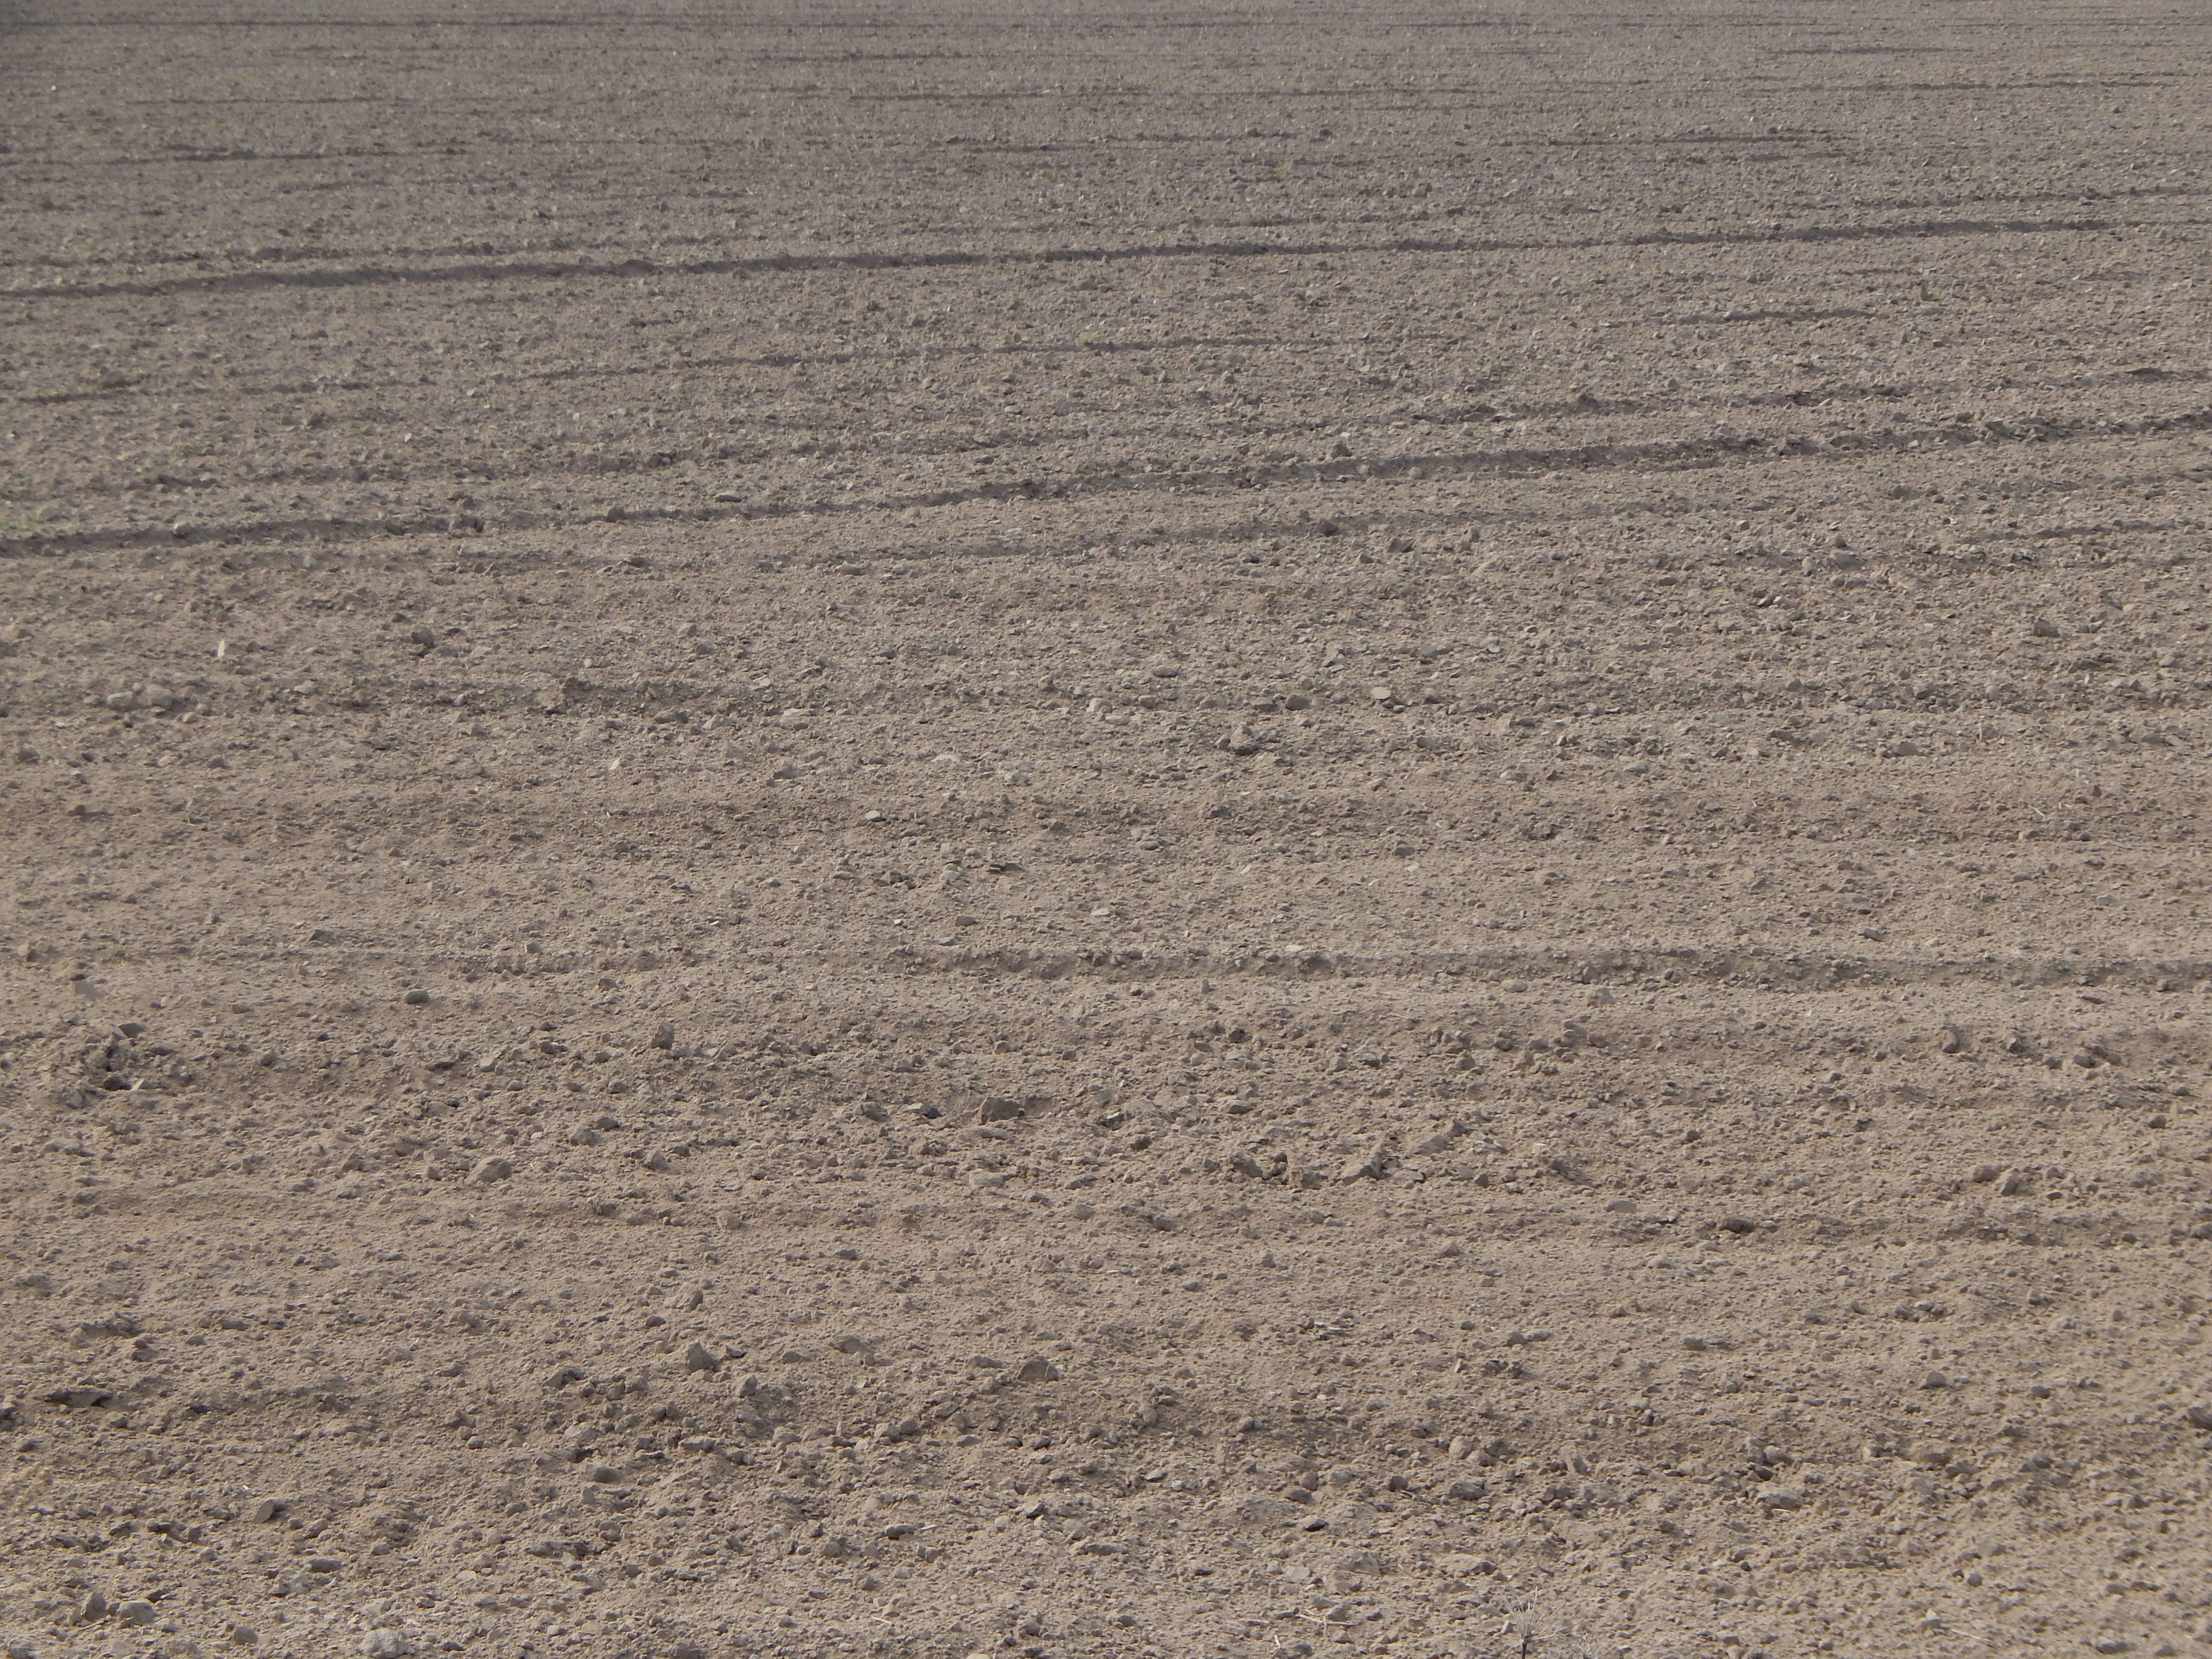
field, plowed, soil, crops, arable, earth, plow, agriculture, background, texture, farming, nature, rural, brown, spring, fields, pattern, land, crop, sowing, countryside, green, farm, agronomy, ecoregion, sand, grass family, grass, plain